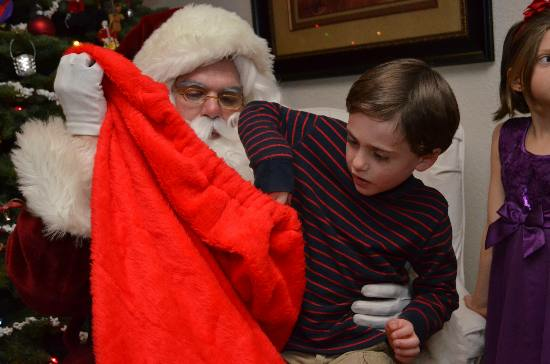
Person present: Yes